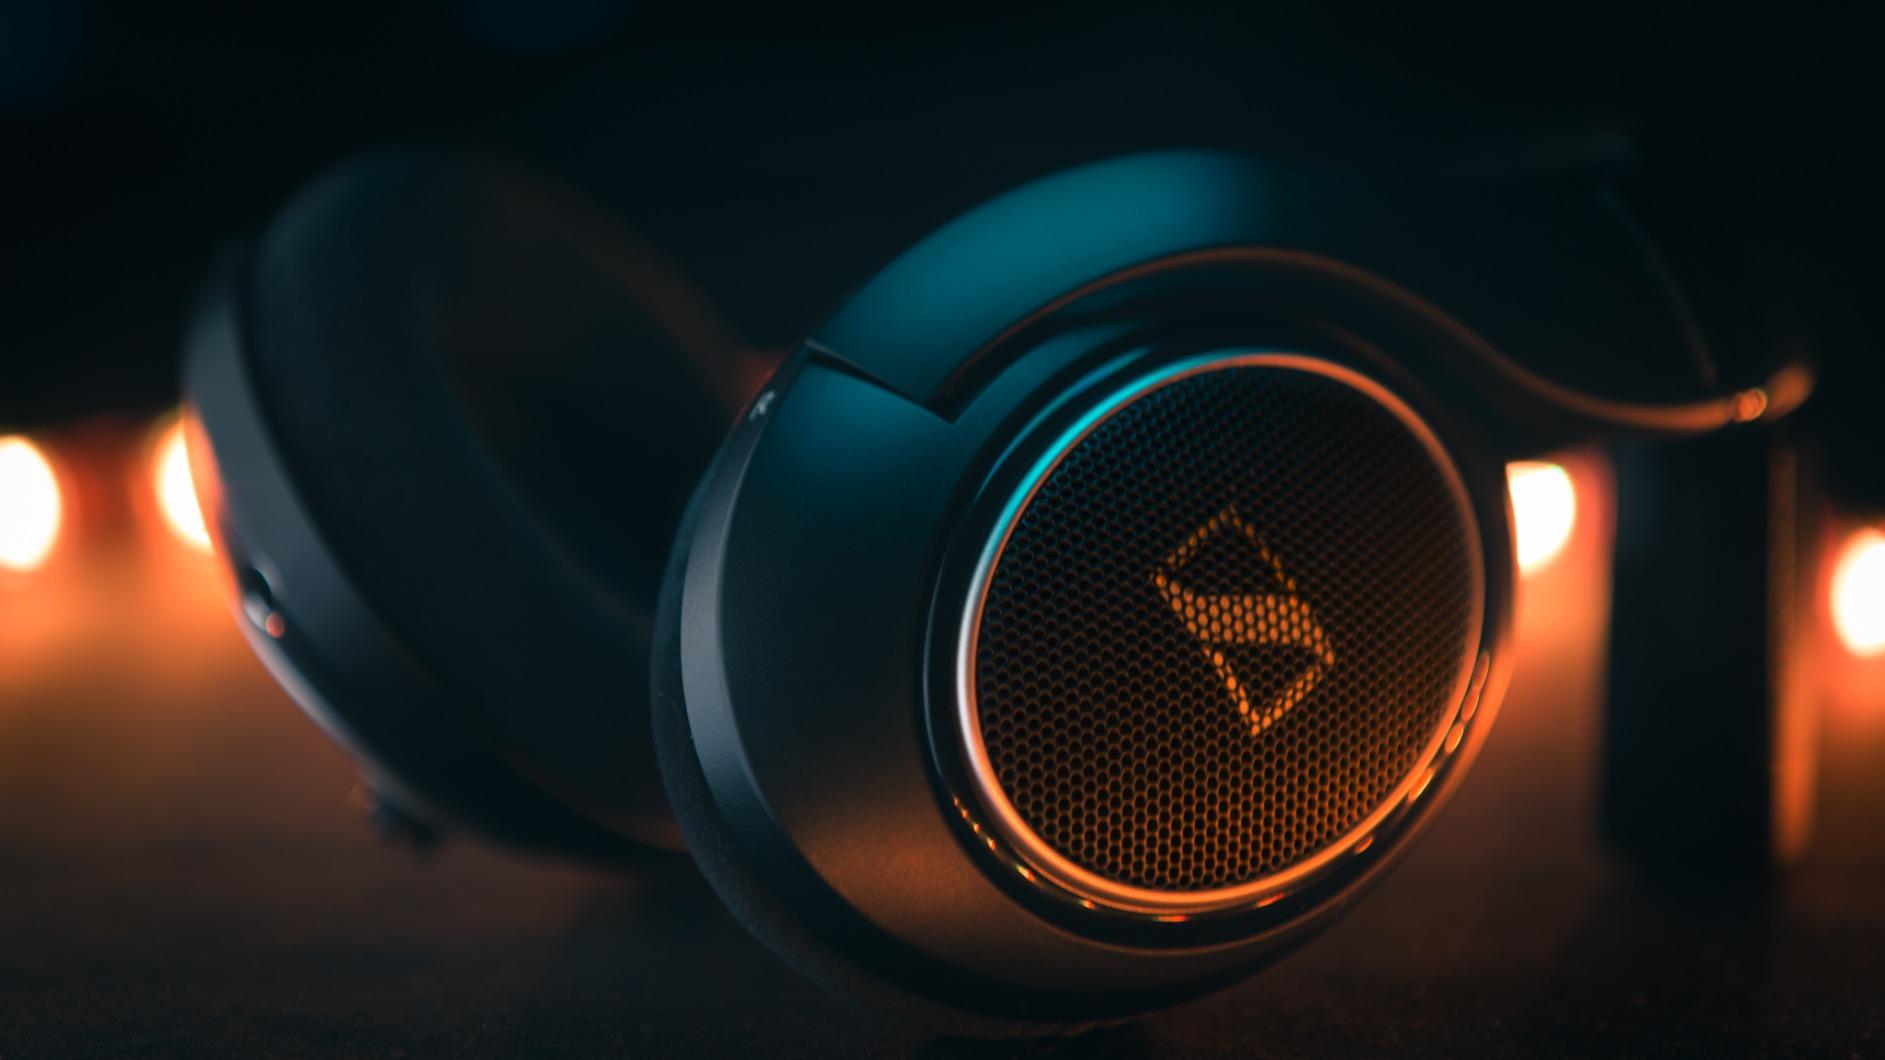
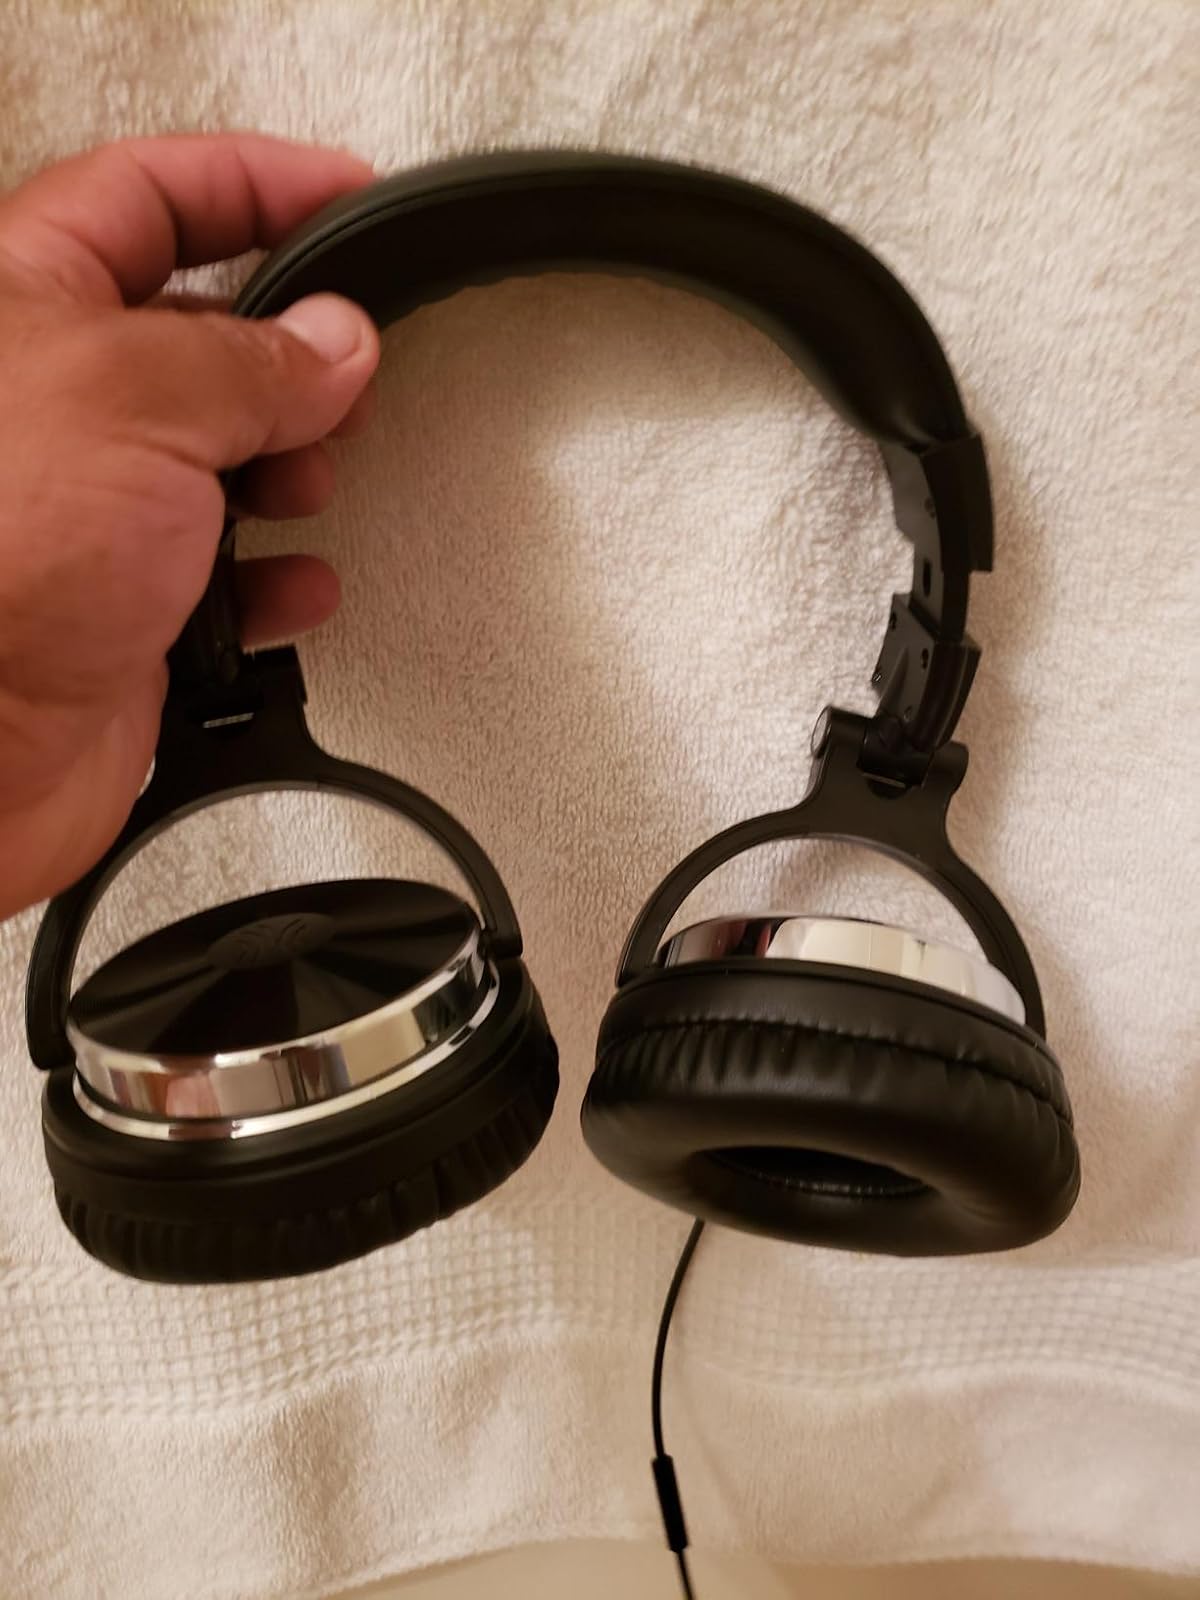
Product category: headphones
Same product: no